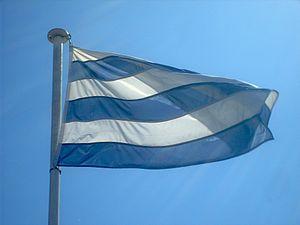
Drapeau de Dunkerque
Dunkerque est une commune française, sous-préfecture du département du Nord.